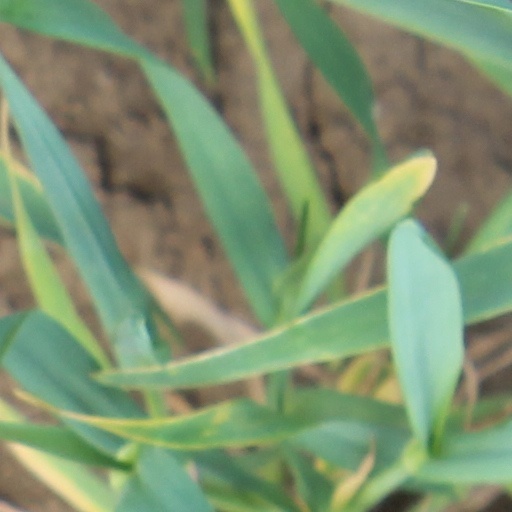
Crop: wheat